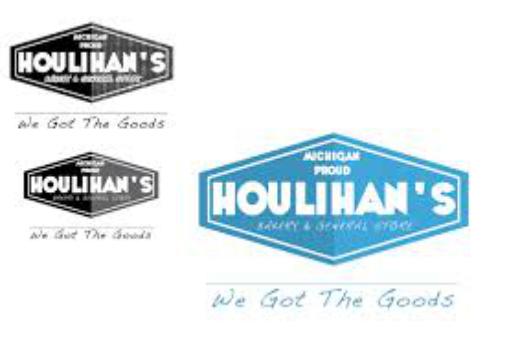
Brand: Houlihan's
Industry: Others